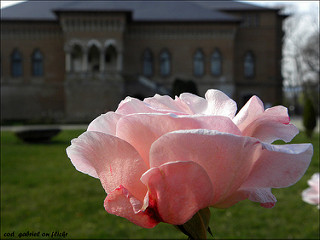
Flower: rose